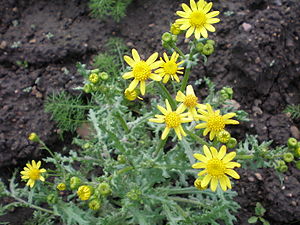
Vårbrandbæger
Vårbrandbæger, ofte skrevet vår-brandbæger, er en 15-40 cm høj, enårig plante med smørgule blomster. Den findes ofte som ukrudt i marker, men gror også på mere naturlige voksesteder: langs veje, på affaldspladser og i klitter.